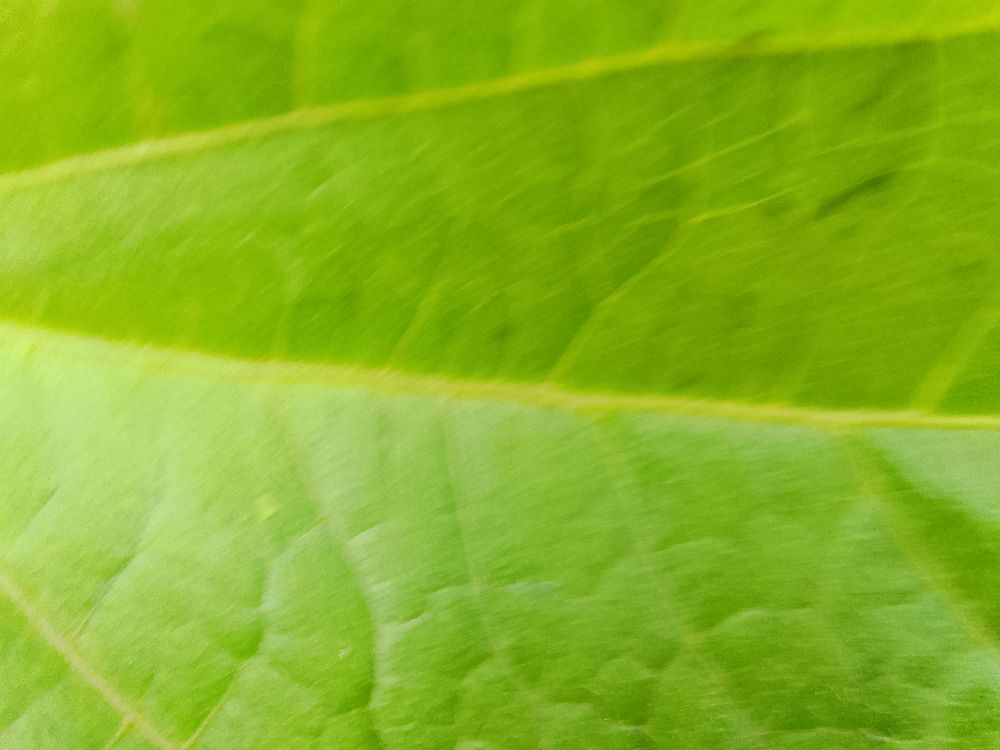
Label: healthy